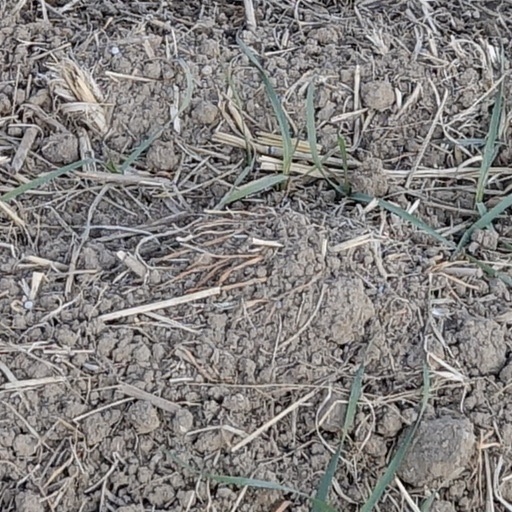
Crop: wheat